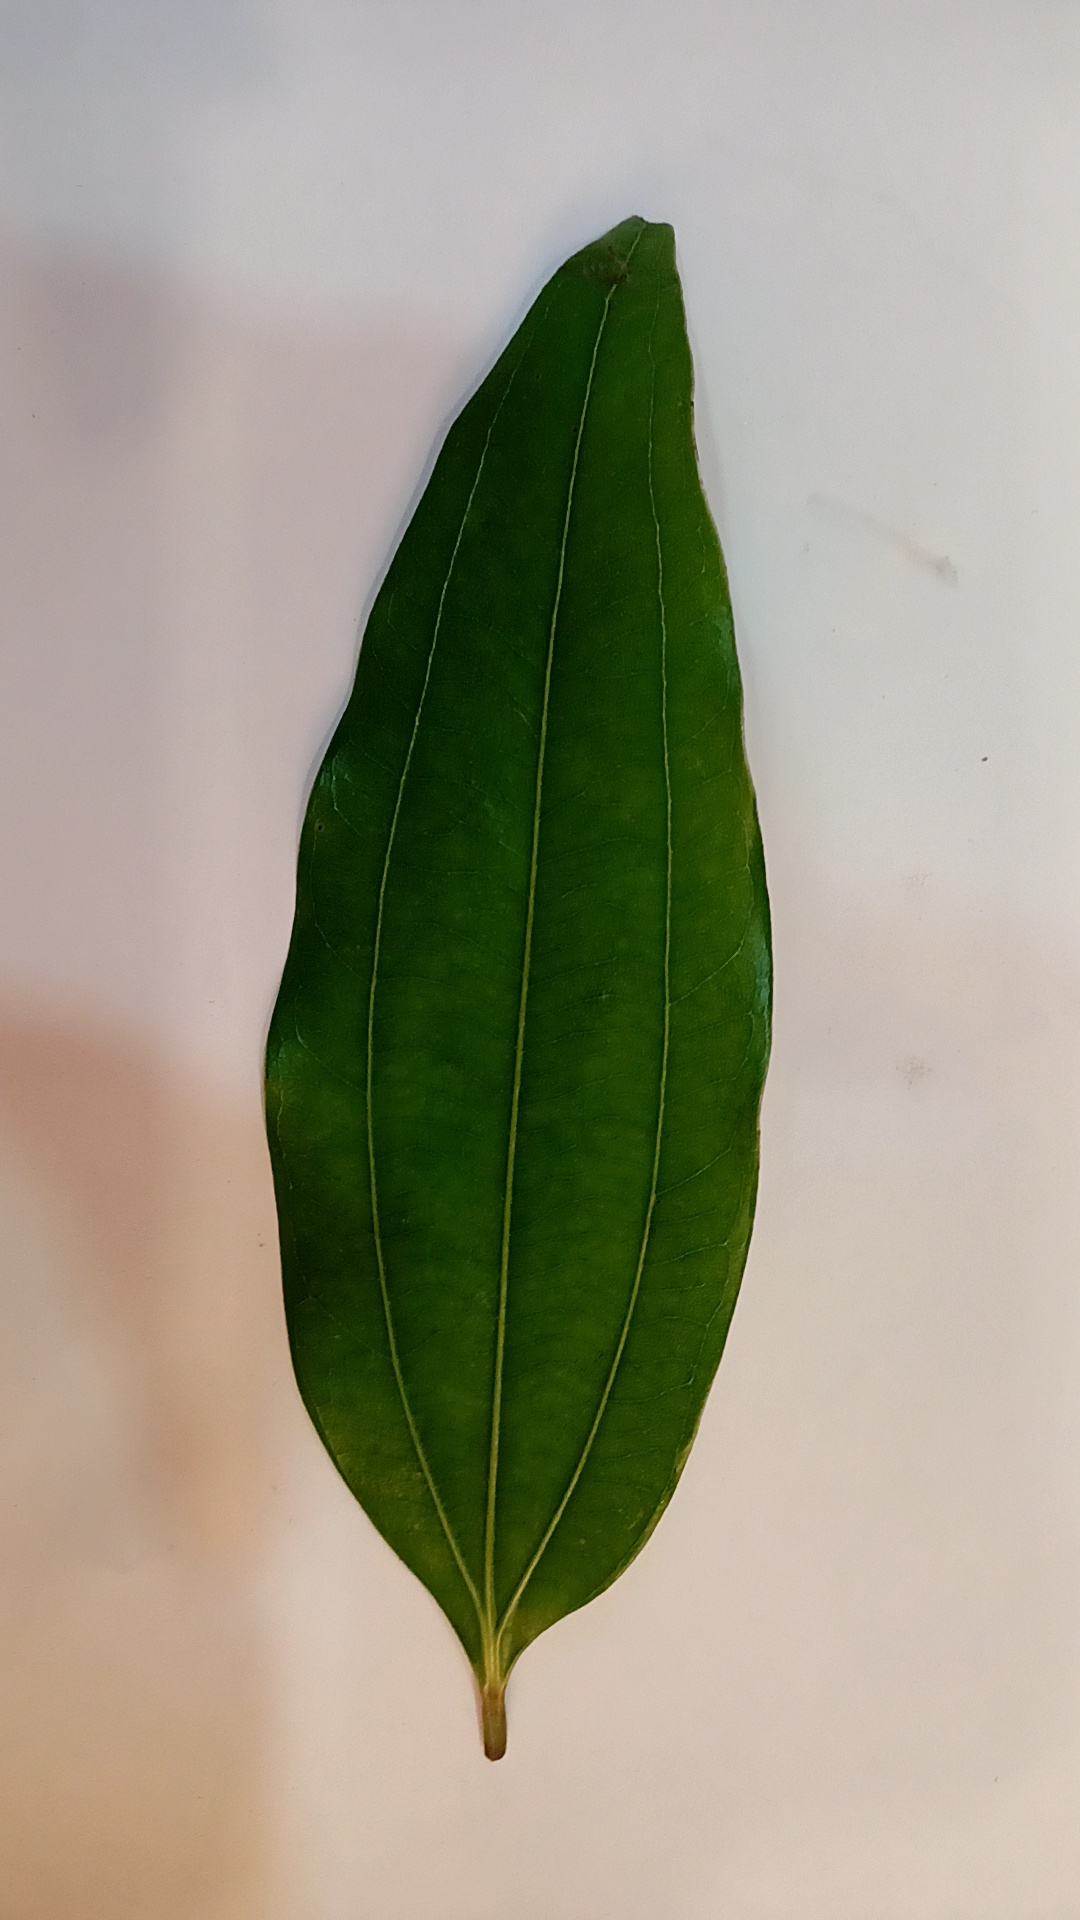
Label: Healthy